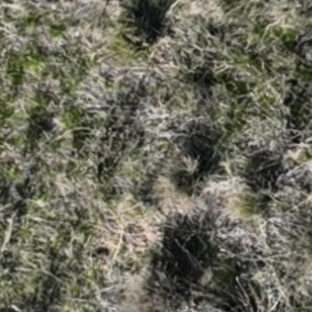
Month: october